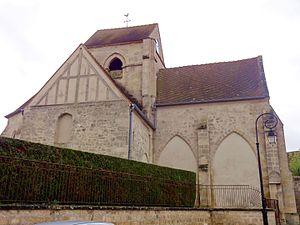
Vue depuis le nord.
L’église Notre-Dame-de-l'Assomption est une église catholique paroissiale située au hameau de La Villeneuve-Saint-Martin de la commune d'Ableiges, dans le Val-d'Oise, en France. C'est un édifice de petites dimensions, qui ne comportait à l'origine qu'une nef de deux travées, un transept et un chœur d'une seule travée, se terminant par un chevet à pans coupés. Il fut bâtie entre 1210 et 1230 environ dans le style gothique, mais les voûtes de la nef ne furent ajoutées qu'une génération plus tard, et l'étage de beffroi du clocher n'a peut-être jamais été exécuté. À une époque indéterminée, un bas-côté a été adjoint à la nef du côté nord. Il n'existe plus à ce jour, de même que le croisillon sud du transept, remplacé par la sacristie, et les voûtes de la nef et du croisillon nord. En effet, la suppression de la paroisse dès le début du XIXᵉ siècle et le rattachement du village de La Villeneuve à la commune d'Ableiges en 1843 entraînent un manque d'entretien, auquel l'inscription au titre des monuments historiques par arrêté du 20 novembre 1931 ne rémédie pas.